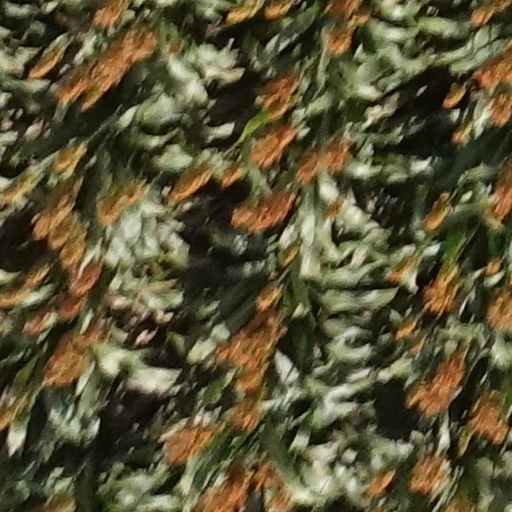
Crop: sorghum